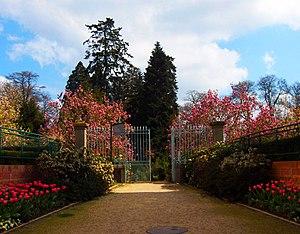
François-Charles Oberthür est un imprimeur français et le fondateur de l’imprimerie Oberthur. Son père, François-Jacques Oberthür, tenait à Strasbourg une imprimerie en association avec Aloys Senefelder, l’inventeur de la lithographie, et était graveur en taille douce.
Le quartier Thabor - Saint-Hélier - Alphonse Guérin est un quartier de la ville de Rennes. Comme tout quartier rennais il est composé de plusieurs sous-quartiers :
Le parc Oberthür, situé à l’est du centre Rennes, est un jardin botanique public aménagé. Son nom est hérité de la famille Oberthür, en particulier de François-Charles Oberthür qui en est à l’origine et de sa femme Marie Hamelin.